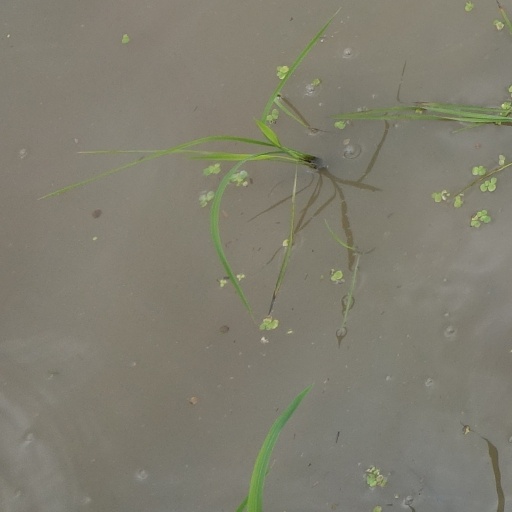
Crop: rice